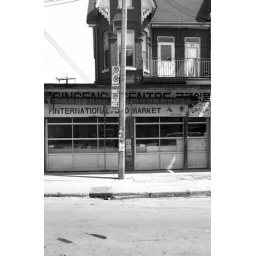
This building still stands, minus its roof and attic, which were lost in a fire, I believe.